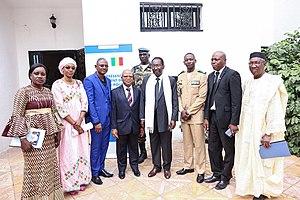
Dioncounda Traoré et son staff au Mali, le 23 janvier 2020. (VOA/Kassim Traoré)
Dioncounda Traoré, né le 23 février 1942 à Kati, est un homme d'État malien. Président de l'Assemblée nationale de 2007 à 2012, puis président de la République par intérim du 12 avril 2012 au 4 septembre 2013.